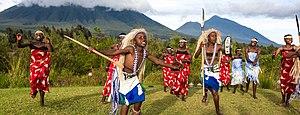
L'Intore est un danseur-guerrier de l'Afrique des Grands Lacs, principalement du Rwanda et du Burundi. Devenu danseur professionnel, c'était, avant l'ère coloniale, un jeune combattant d'élite éduqué à la cour du mwami ou auprès de chefs, pour qui les danses guerrières faisaient partie de sa formation militaire. Malgré l'évolution du contexte, l'Intore reste un symbole puissant, convoqué par les stratégies commerciales, touristiques ou idéologiques.